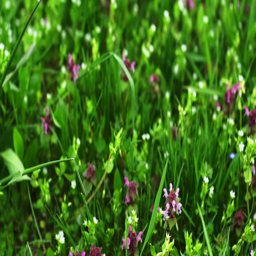
beautiful spring flowers in the meadow and tilt up to the tree